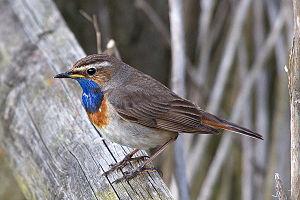
Cette liste des oiseaux au Canada provient de Bird Checklists of the World en date du mois de juillet 2018.